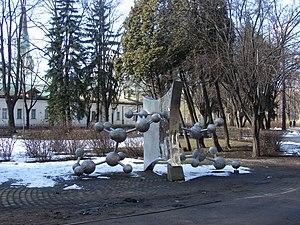
Paul Walden est un chimiste letton qui s'intéressa plus particulièrement à la stéréochimie. L'inversion de Walden porte son nom.